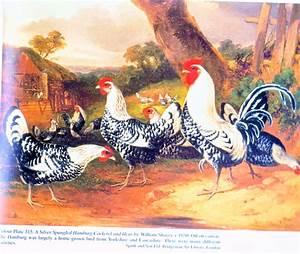
Label: gallina